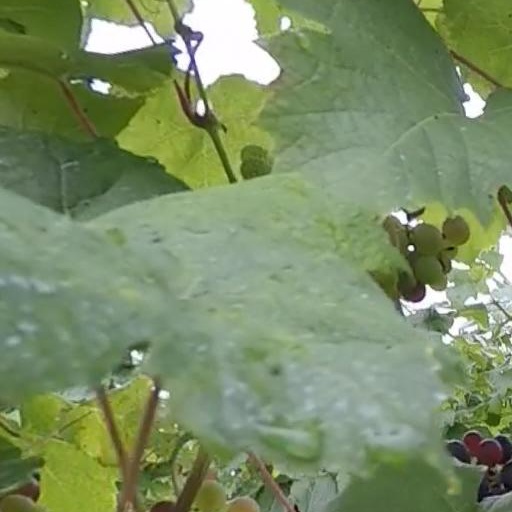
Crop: grape